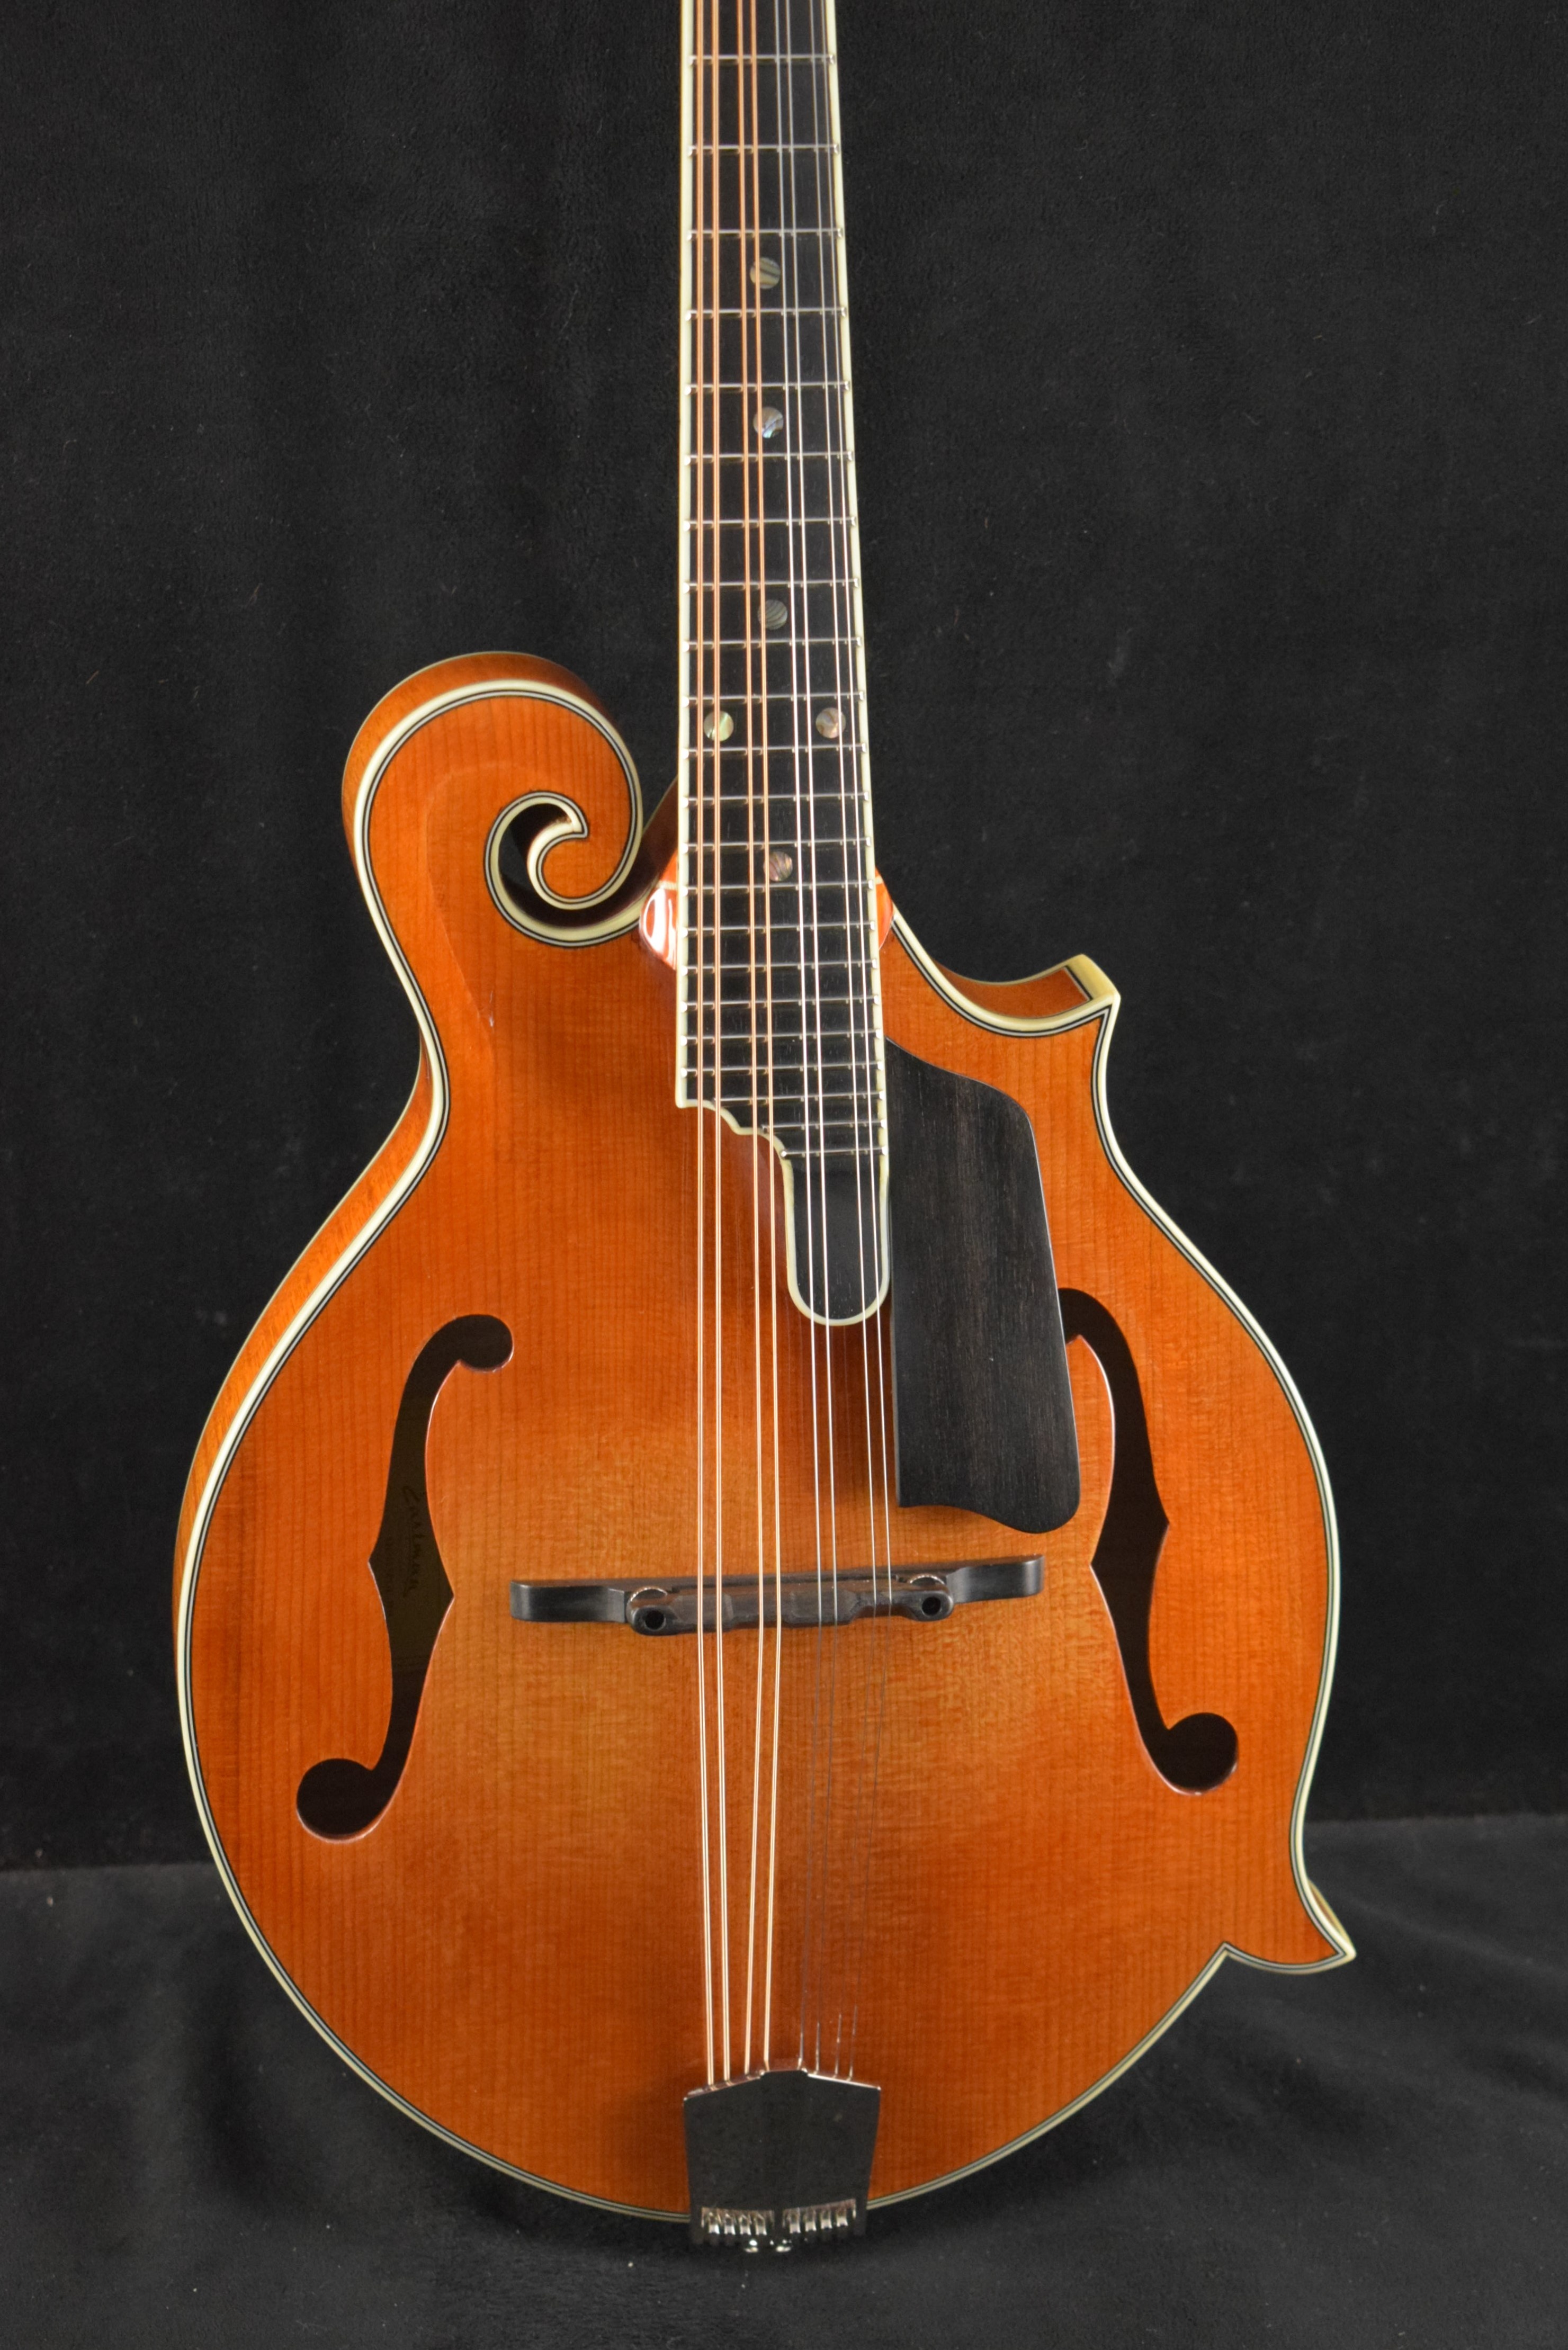
Eastman MD815PGE-HB F-Style F-Hole Electric Mandolin Honeyburst Gloss
Eastman MD815PGE-HB F-Style F-Hole Electric Mandolin Honeyburst Gloss Serial Number N2503122 - Authorized Dealer - This item is Brand mint with Full Factory Warranty. - The photos shown are of the actual instrument being sold. - Our luthiers at Fuller's Guitar thoroughly inspect and set up each instrument to factory specification action and neck relief prior to shipping to make sure that your mint instrument is gig-ready right out of the box. - Buy risk-free with our 14 day return policy (full refund, less shipping). Check out our shop policies for more details. UPC 846940023811 Our handcrafted mandolins pay tribute to traditional build methods and body styles while delivering a balanced and refined tone. Setting the Standard A bluegrass icon, and for good reason. F-style or Florentine mandolins are the epitome of fine craftsmanship and beauty. The ornate carved scroll adds mass to the instrument that helps create balance for a standing player. Find your place in the mix Known for having more treble attack and percussive "chop" than oval hole instruments, F-hole mandolins are the first choice in ensemble settings where volume competition can be an issue. Our handcrafted instruments pay tribute to traditional build methods and body styles while delivering a balanced and refined tone. All of our instruments are built in workshops in Beijing by an expert team of luthiers and craftsmen. Specifications Neck Material: Maple Fingerboard: Ebony Fingerboard Radius: 12" Nut: Bone 1 3/32" Fretwire: 23 Jescar FW37053 Scale Length: 13 7/8" Body Style: F-Style w/ F-Holes Body Dimensions: 26 11/16" x 10" x 1 7/8" Body Top: Solid Adirondack Spruce Body Back/Sides: Solid Highly Flamed Maple Truss Rod: Single Acting Binding: Top, Back, Fingerboard, and Headstock Binding Material: Ivoroid Logo: Pearl Headstock Flower Pot Inlay: Pearl Dots Side Dot Color: Black Body Finish: Gloss Neck/Headstock Finish: Gloss Hardware Color: Chrome Tailpiece: Eastman Cast Aluminum Tailpiece Bridge: Adjustable Compensated Ebony Bridge String Spacing: 1 5/8" Nut Height: .018" Pickups: K&K Duotone Tuners: Gotoh MF40R-MP-NI Strap Peg: Ebony Strings: D'Addario J74 Action Height: 0.060"/0.050" Case: Hardshell Case
Brand: Eastman
Category: Arts & Entertainment > Hobbies & Creative Arts > Musical Instruments > String Instruments > Mandolins > Electric Mandolins